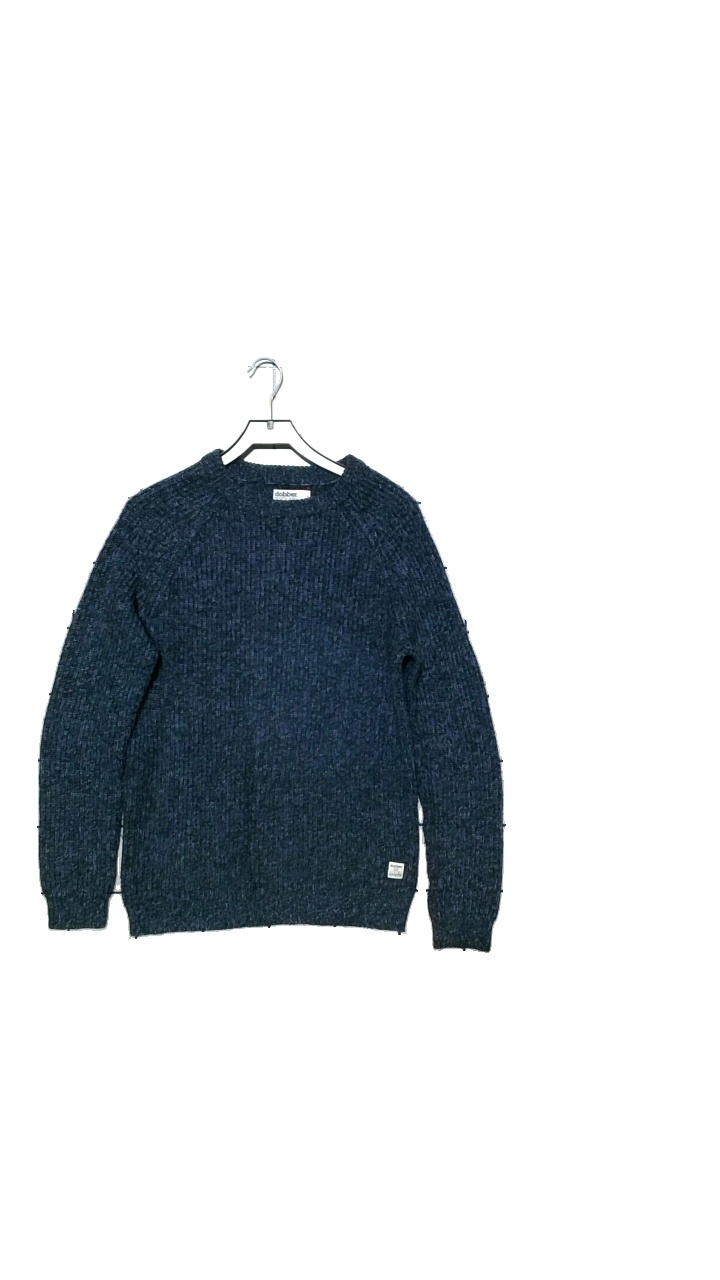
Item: Sweater (Men)
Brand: Dobber
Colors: Blue
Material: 60% acrylic, 30% wool, 10% nylon
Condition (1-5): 4
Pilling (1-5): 3
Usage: Reuse
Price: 50-100